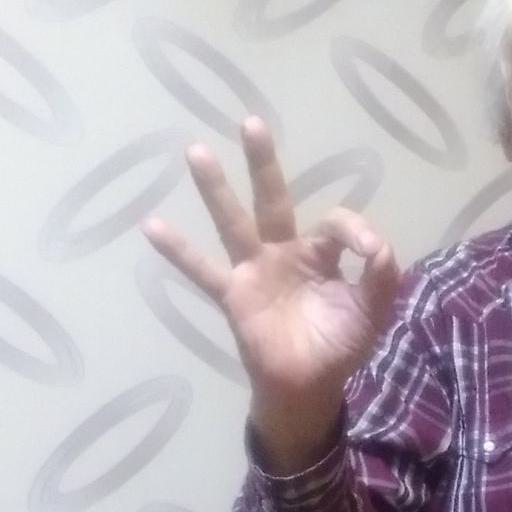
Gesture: ok